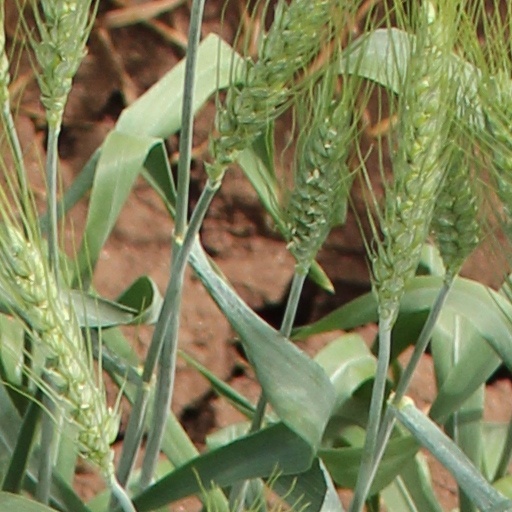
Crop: wheat